John Hennen

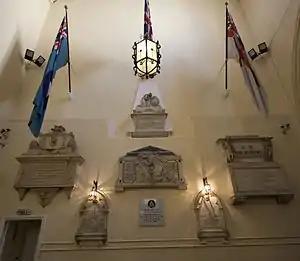
Military memorials and flags inside King's Chapel, Gibraltar

In 1819 he was elected a Fellow of the Royal Society of Edinburgh. His proposers were Thomas Charles Hope, Andrew Duncan, and Sir David Brewster.